Jiminy Cricket

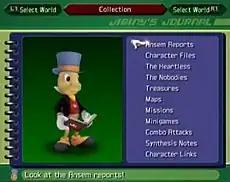
Jiminy's Journal is a recurring element in the "Kingdom Hearts" games.

Jiminy Cricket appears in the "Kingdom Hearts" video game series as the chronicler of player character Sora's travels, writing journals with the history of the events that occur in each world, keeping a cast list of the figures they meet, friend or foe, among other notes with the extra features of the game.